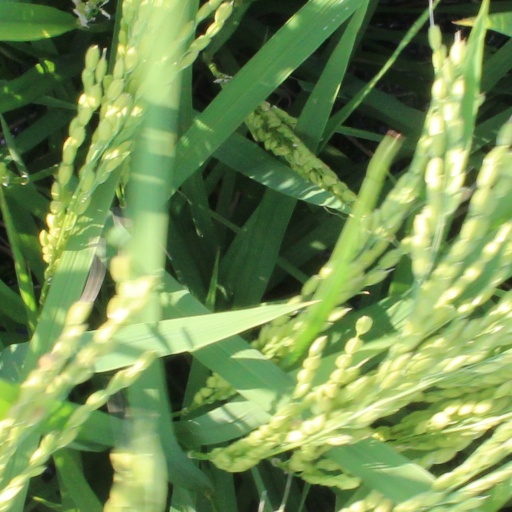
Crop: rice